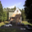
Label: house